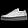
Label: Sneaker